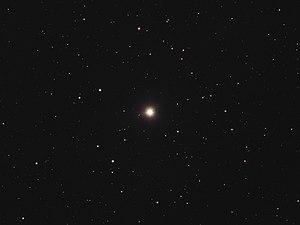
Xi Draconis est une étoile de la constellation du Dragon. Elle porte également les noms traditionnels Grumium et Nodus I.